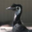
Label: bird